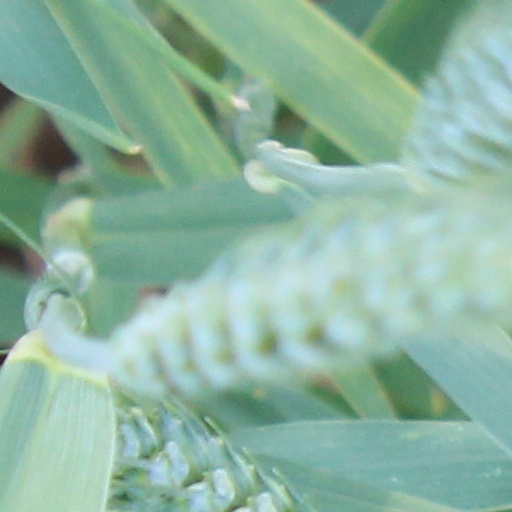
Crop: wheat